Pompeu Fabra

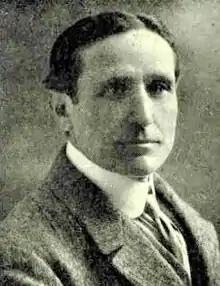
Pompeu Fabra in 1917

Pompeu Fabra i Poch (Gràcia, Barcelona, 20 February 1868 – Prada de Conflent, 25 December 1948) was a Catalan engineer and grammarian. He was the main author of the normative reform of contemporary Catalan language, and is the namesake of Pompeu Fabra University.